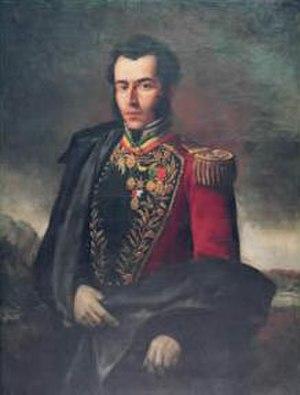
La Guerre d’indépendance de l’Argentine, aussi appelée Guerre des Provinces unies du Río de la Plata est l’ensemble des batailles et campagnes militaires qui, dans le cadre des guerres d’indépendance hispanoaméricaines, eurent lieu en Amérique du Sud et auxquelles prirent part des forces militaires des Provinces unies du Río de la Plata, État qui succéda à la Vice-royauté du Río de la Plata et fut le prédécesseur de la République d’Argentine.
La bataille de Pichincha, livrée le 24 mai 1822 dans le cadre des guerres d'indépendance en Amérique du Sud, eut lieu sur les pentes du Guagua Pichincha et opposa une armée de patriotes indépendantistes commandée par Antonio José de Sucre à une armée royaliste espagnole dirigée par Melchor de Aymerich. La défaite des royalistes entraîna la libération de Quito et assura l'indépendance des anciennes provinces de la Real Audiencia de Quito, juridiction administrative coloniale espagnole, appelées à devenir plus tard la république de l’Équateur.
L’indépendance de Guayaquil est un processus indépendantiste qui a eu lieu le 9 octobre 1820 avec pour objectif de rompre les liens coloniaux existant entre le gouvernorat de Guayaquil et l'Empire espagnol et qui a donné naissance à la Province Libre de Guayaquil. L'indépendance de Guayaquil marque le début de la guerre d'indépendance de la Real audiencia de Quito dans le contexte des guerres d'indépendance en Amérique du Sud. Parmi les facteurs les plus influents dans son déclenchement se trouve la volonté des créoles, qui avaient déjà un statut social et économique élevé, d'obtenir le pouvoir politique.
Les libertadores sont les principaux dirigeants des guerres d'indépendance latino-américaines contre l'Espagne et le Portugal. Ils sont nommés ainsi par opposition aux conquistadors.
Les guerres d'indépendance hispano-américaines furent les nombreuses guerres contre la domination espagnole en Amérique espagnole dans le but de l'indépendance politique qui eurent lieu au début du XIXᵉ siècle, peu de temps après l'invasion française de l'Espagne en 1807 pendant les guerres napoléoniennes en Europe. Bien qu'il y ait eu des recherches sur l'idée d'une identité hispano-américaine distincte de celle de la péninsule ibérique, l'indépendance politique n'était pas au départ l'objectif de la plupart des Hispano-Américains, ni nécessairement inévitable. Avec la restauration de Ferdinand VII en 1814, le roi rejeta tout type de souveraineté populaire. Le triennat libéral de 1820 ne changea pas non plus la position de la constitution de Cadix de 1812 contre le séparatisme, tandis que les Latino-Américains étaient de plus en plus radicalisés en quête d'indépendance politique.
La guerre d'indépendance de l'Équateur est un processus indépendantiste avec pour objectif de rompre les liens coloniaux existant entre la Real audiencia de Quito et l'Empire espagnol dans le contexte des guerres d'indépendance en Amérique du Sud. L'indépendance de Guayaquil le 9 octobre 1820 marque le début de la guerre d'indépendance de la Real audiencia de Quito, qui s'achève par la bataille de Pichincha, près de Quito, le 24 mai 1822. Parmi les facteurs les plus influents dans son déclenchement se trouve la volonté des créoles, qui avait déjà un statut social et économique élevé, d'obtenir le pouvoir politique.